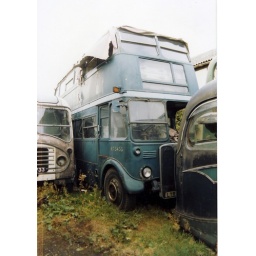
green RT before roof off in canvey island